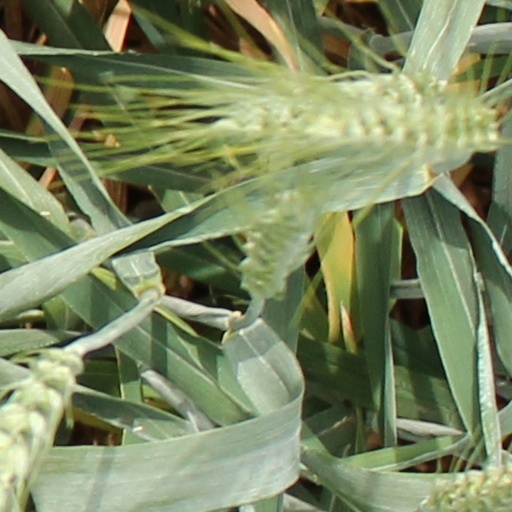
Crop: wheat